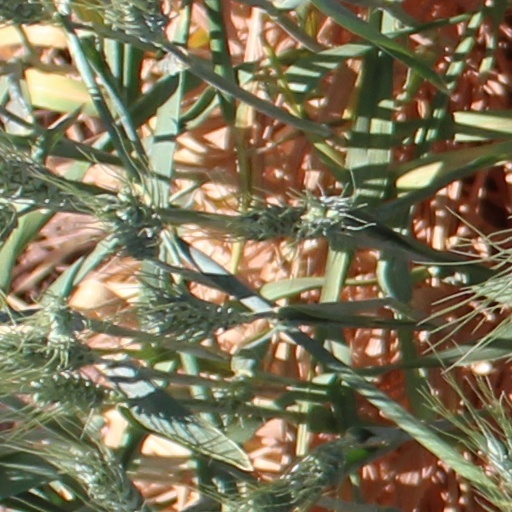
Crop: wheat